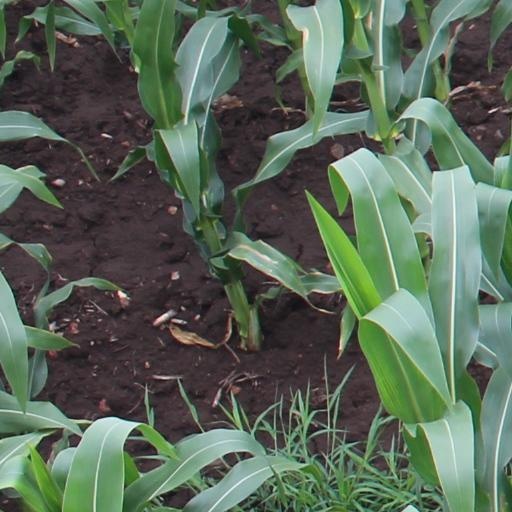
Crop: maize; corn